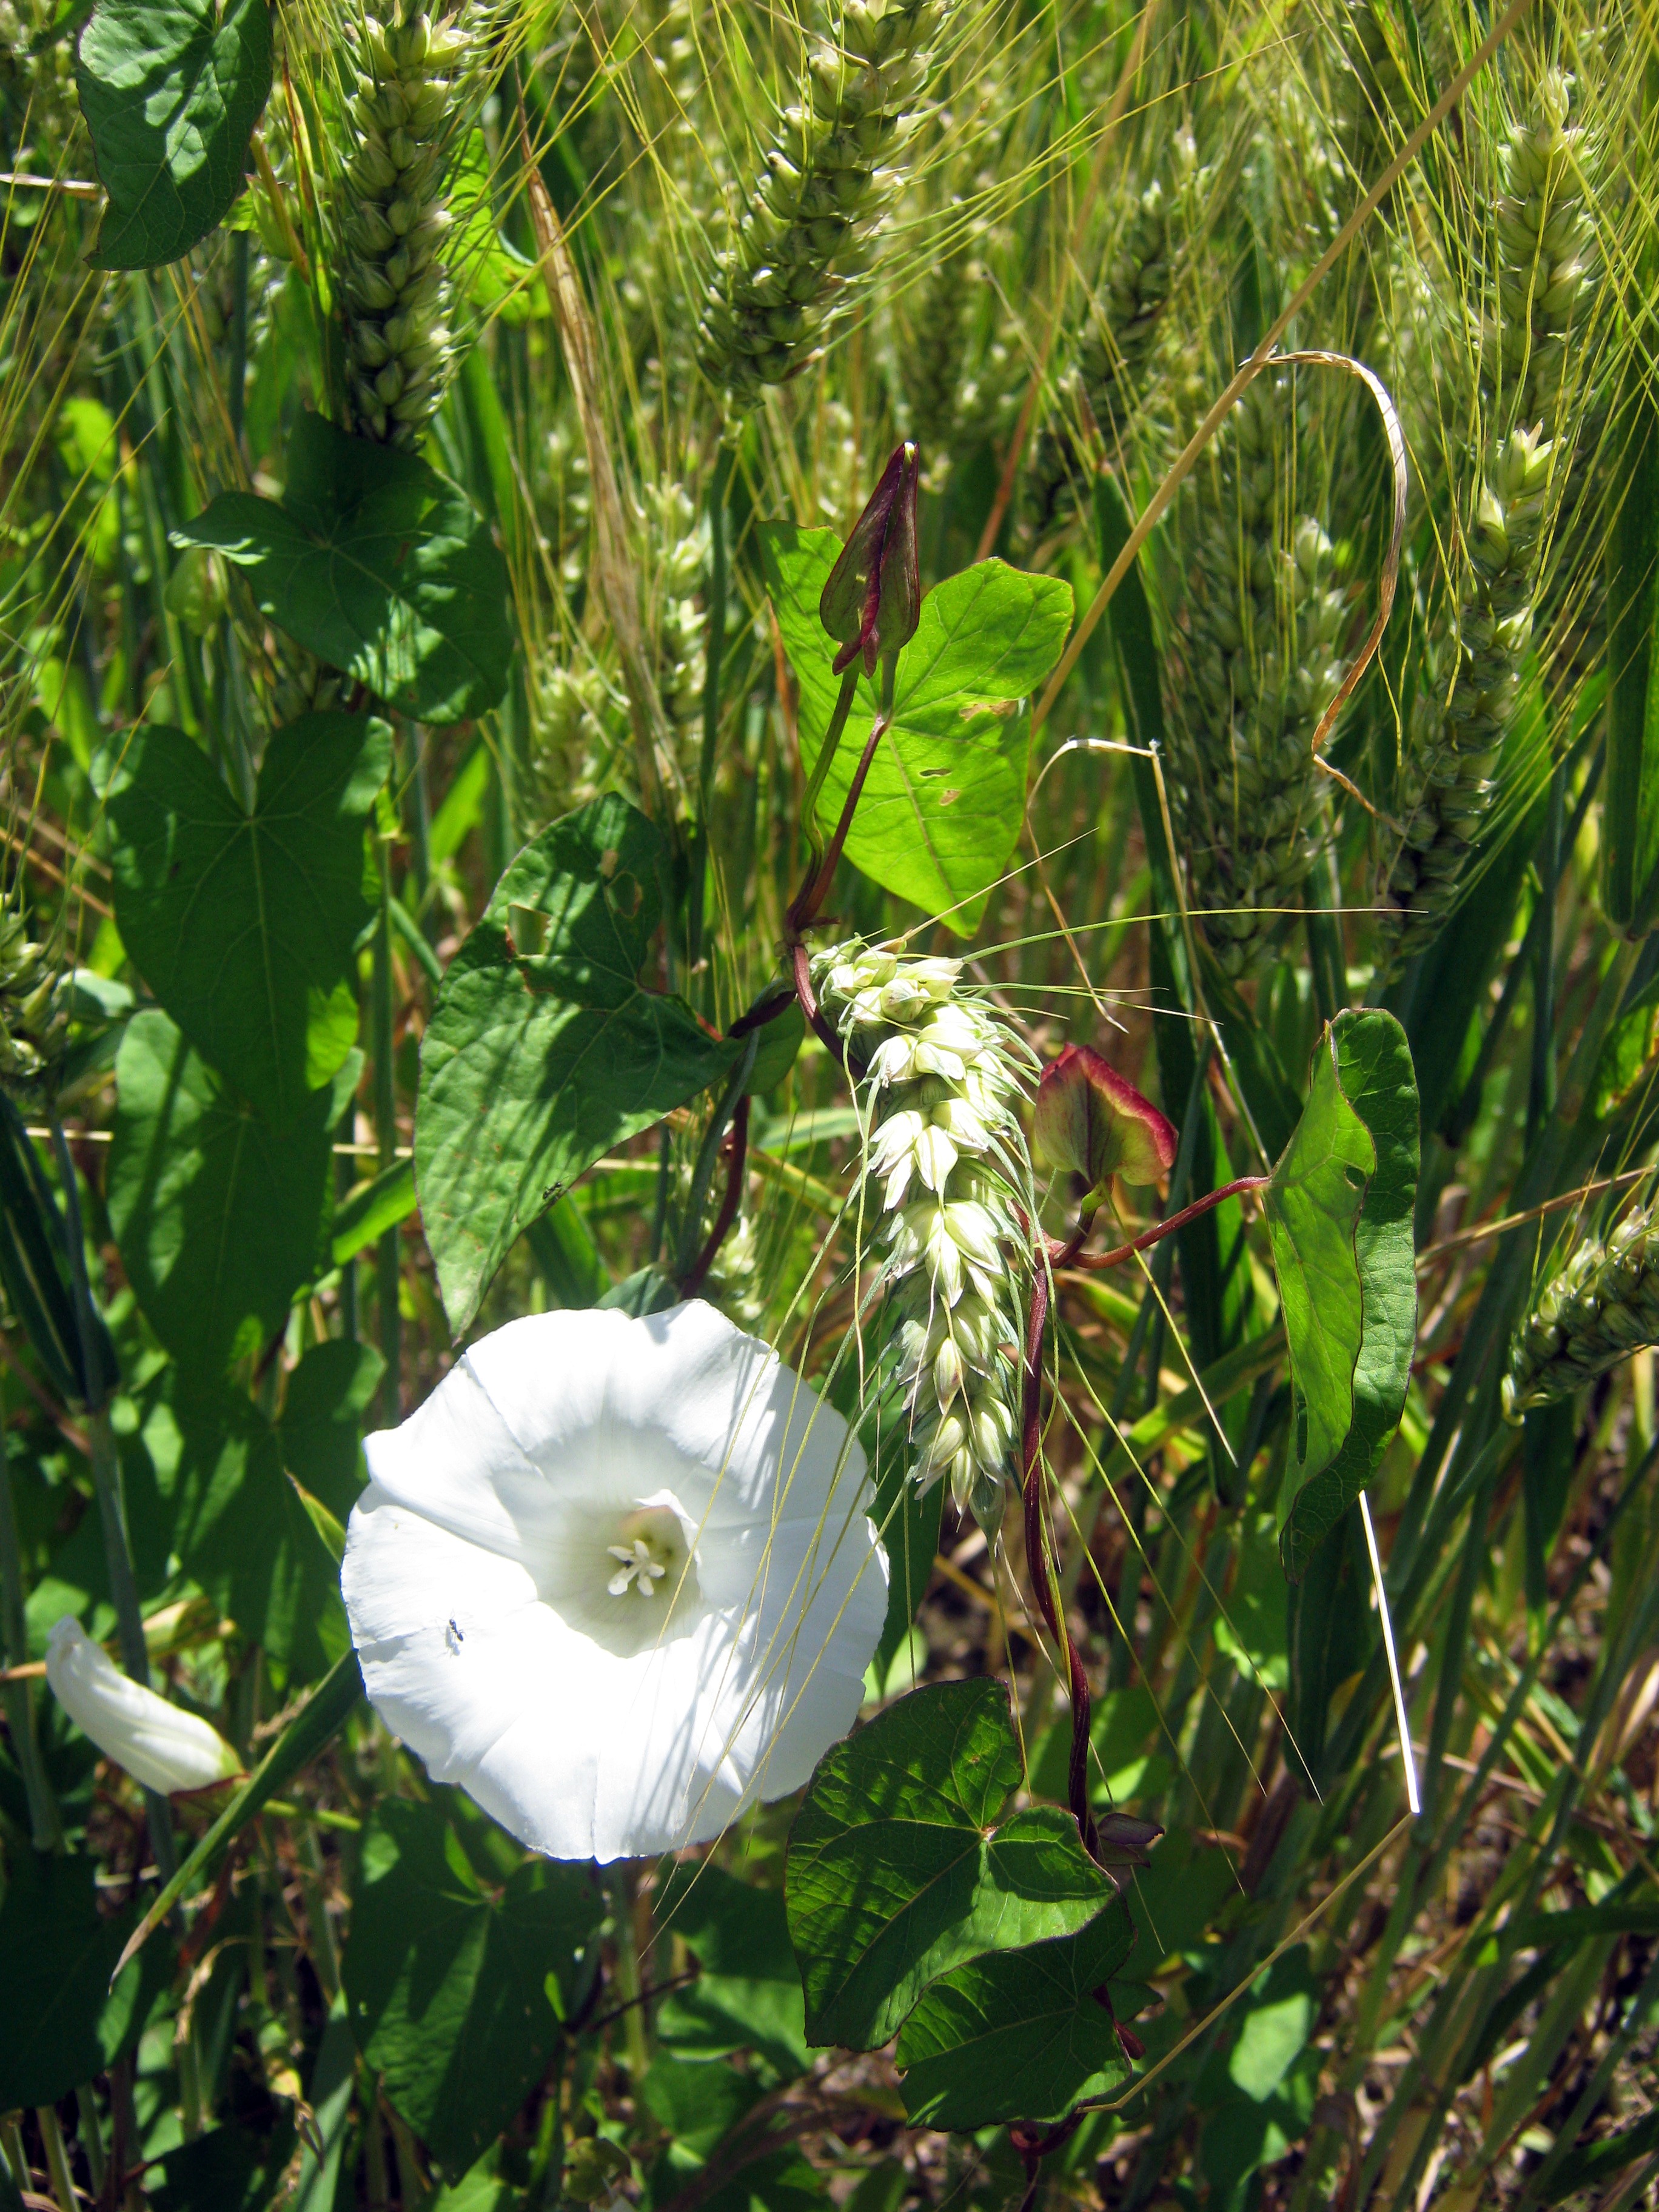
plant, white, meadow, barley, flower, green, jungle, botany, flora, wildflower, decorative, rainforest, habitat, flowering plant, vetch, natural environment, land plant